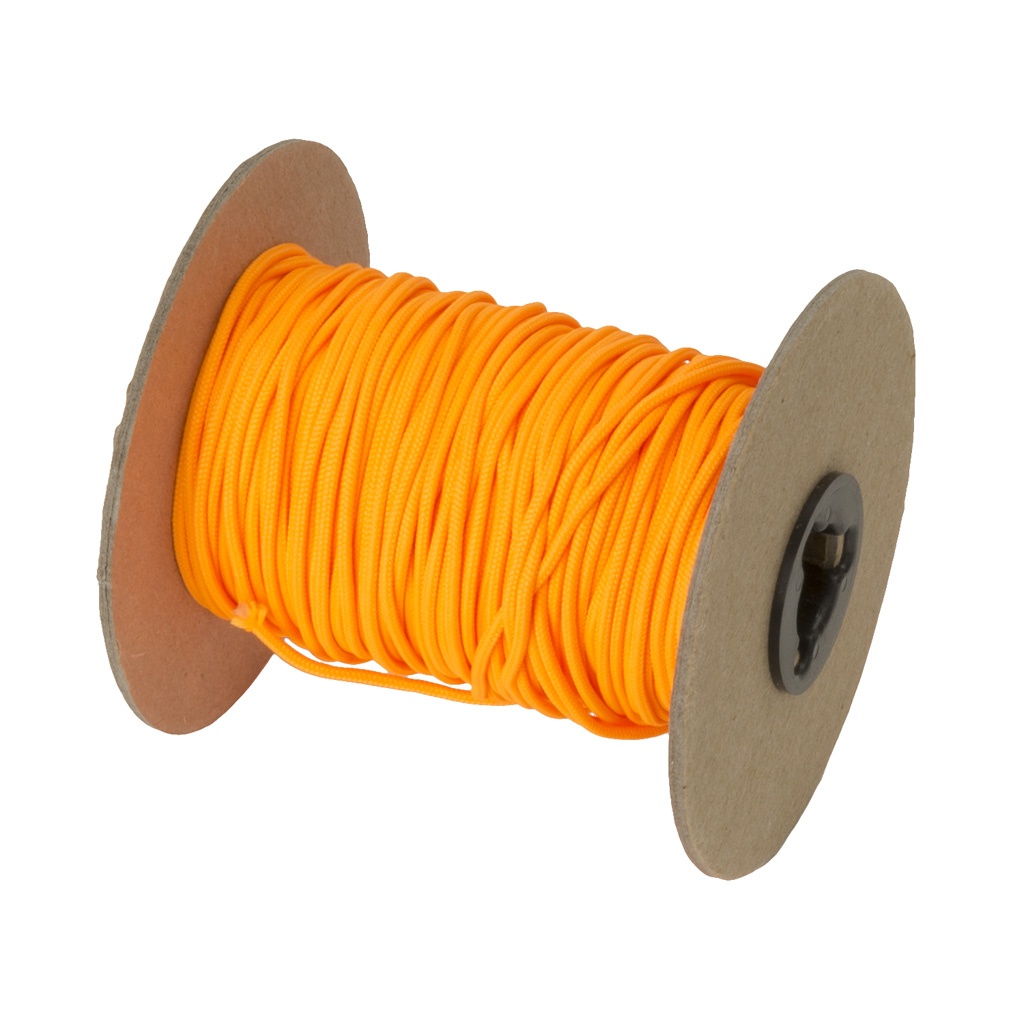
October Mountain Release Loop Orange 250 Ft.
High quality D-loop material built for strength and durability. Diameter: 2.5 mm. Features: High quality, extra-rigid loop rope;Medium stiff_x001E_ construction;Superior strength and durability;2.5 mm diameter
Brand: October Mountain
Category: Sporting Goods > Outdoor Recreation > Climbing > Climbing Rope